Mary Ann Gomes

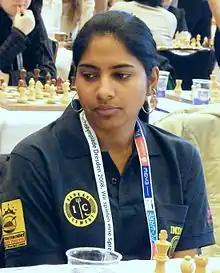
Dresden, 2008

Mary Ann Gomes (born 19 September 1989) is an Indian chess player. She was awarded the title of Woman Grandmaster (WGM) by FIDE in 2008.